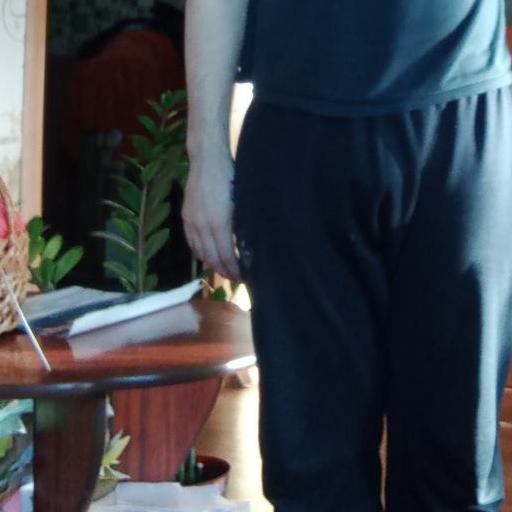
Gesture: no_gesture